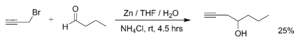
La réaction de Barbier est une réaction organique entre un halogénure d'alkyle et un groupe carbonyle, en présence d'un métal utilisé pour générer l'espère nucléophile in situ. Cette réaction permet la sythèse d'alcools primaires, secondaires ou tertiaires. La réaction de Barbier est similaire à une réaction de Grignard, à la différence que la réaction de Barbier est réalisée en un seul pot tandis que le réactif de Grignard doit être préparé séparément avant l'addition du composé carbonylé